Apache Scouts

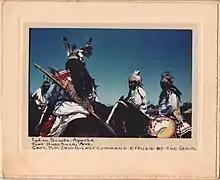
ApacheIndianScouts, Ft. Huachuca, AZ, Capt. B.M. Irwin, Last Command Officer

Mescalero Apache scouts served with the army during the Navajo War in 1863 and 1864. One of the last battles of the war involving the scouts occurred along the Pecos River of New Mexico Territory on January 4, 1864. After a band of about 100 Navajo warriors raided the reservation at Bosque Redondo, the local Indian agent led sixty Mescaleros south in the pursuit of the raiders and eventually caught up with them at the Pecos. When the fighting started, the Navajo realized they couldn't escape with their herd of stolen livestock so they took up defensive positions to try to fight off their pursuers. Initially, the Navajo were successful in keeping their enemies back, but, eventually, United States Army reinforcements began to arrive. After a long battle the Navajo were forced to retreat without the livestock, leaving an estimated forty dead on the field. Another twenty-five Navajos were estimated to have been wounded and a group the same size escaped. There were no casualties among the Americans or the Apache scouts and they recovered fifty horses and mules. Less than two weeks later Colonel Kit Carson would lead an expedition into Canyon de Chelly, the heart of Navajo territory, capturing most of the inhabitants and ending the war.